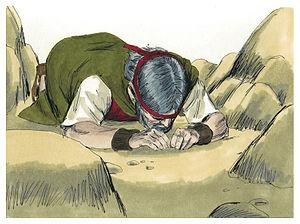
Illustration biblique du livre de la Exode chapitre 33 עברית: 33 האיור המקראי של change me! פרק हिन्दी: {{{hi}}} अध्याय change me! की पुस्तक की बाइबिल चित्रण Bahasa Indonesia: Ilustrasi Alkitab dari Kitab Keluaran pasal 33 Italiano: Illustrazione biblica del libro della change me! Capitolo 33 日本語: change me!33章の本の聖書の実例 Jawa: Ilustrasi Alkitab saking Kitab Pangentasan pasal 33 한국어: change me! 33 장 장부의 성경 그림 Bahasa Melayu: Ilustrasi Alkitab dari Kitab Keluaran pasal 33